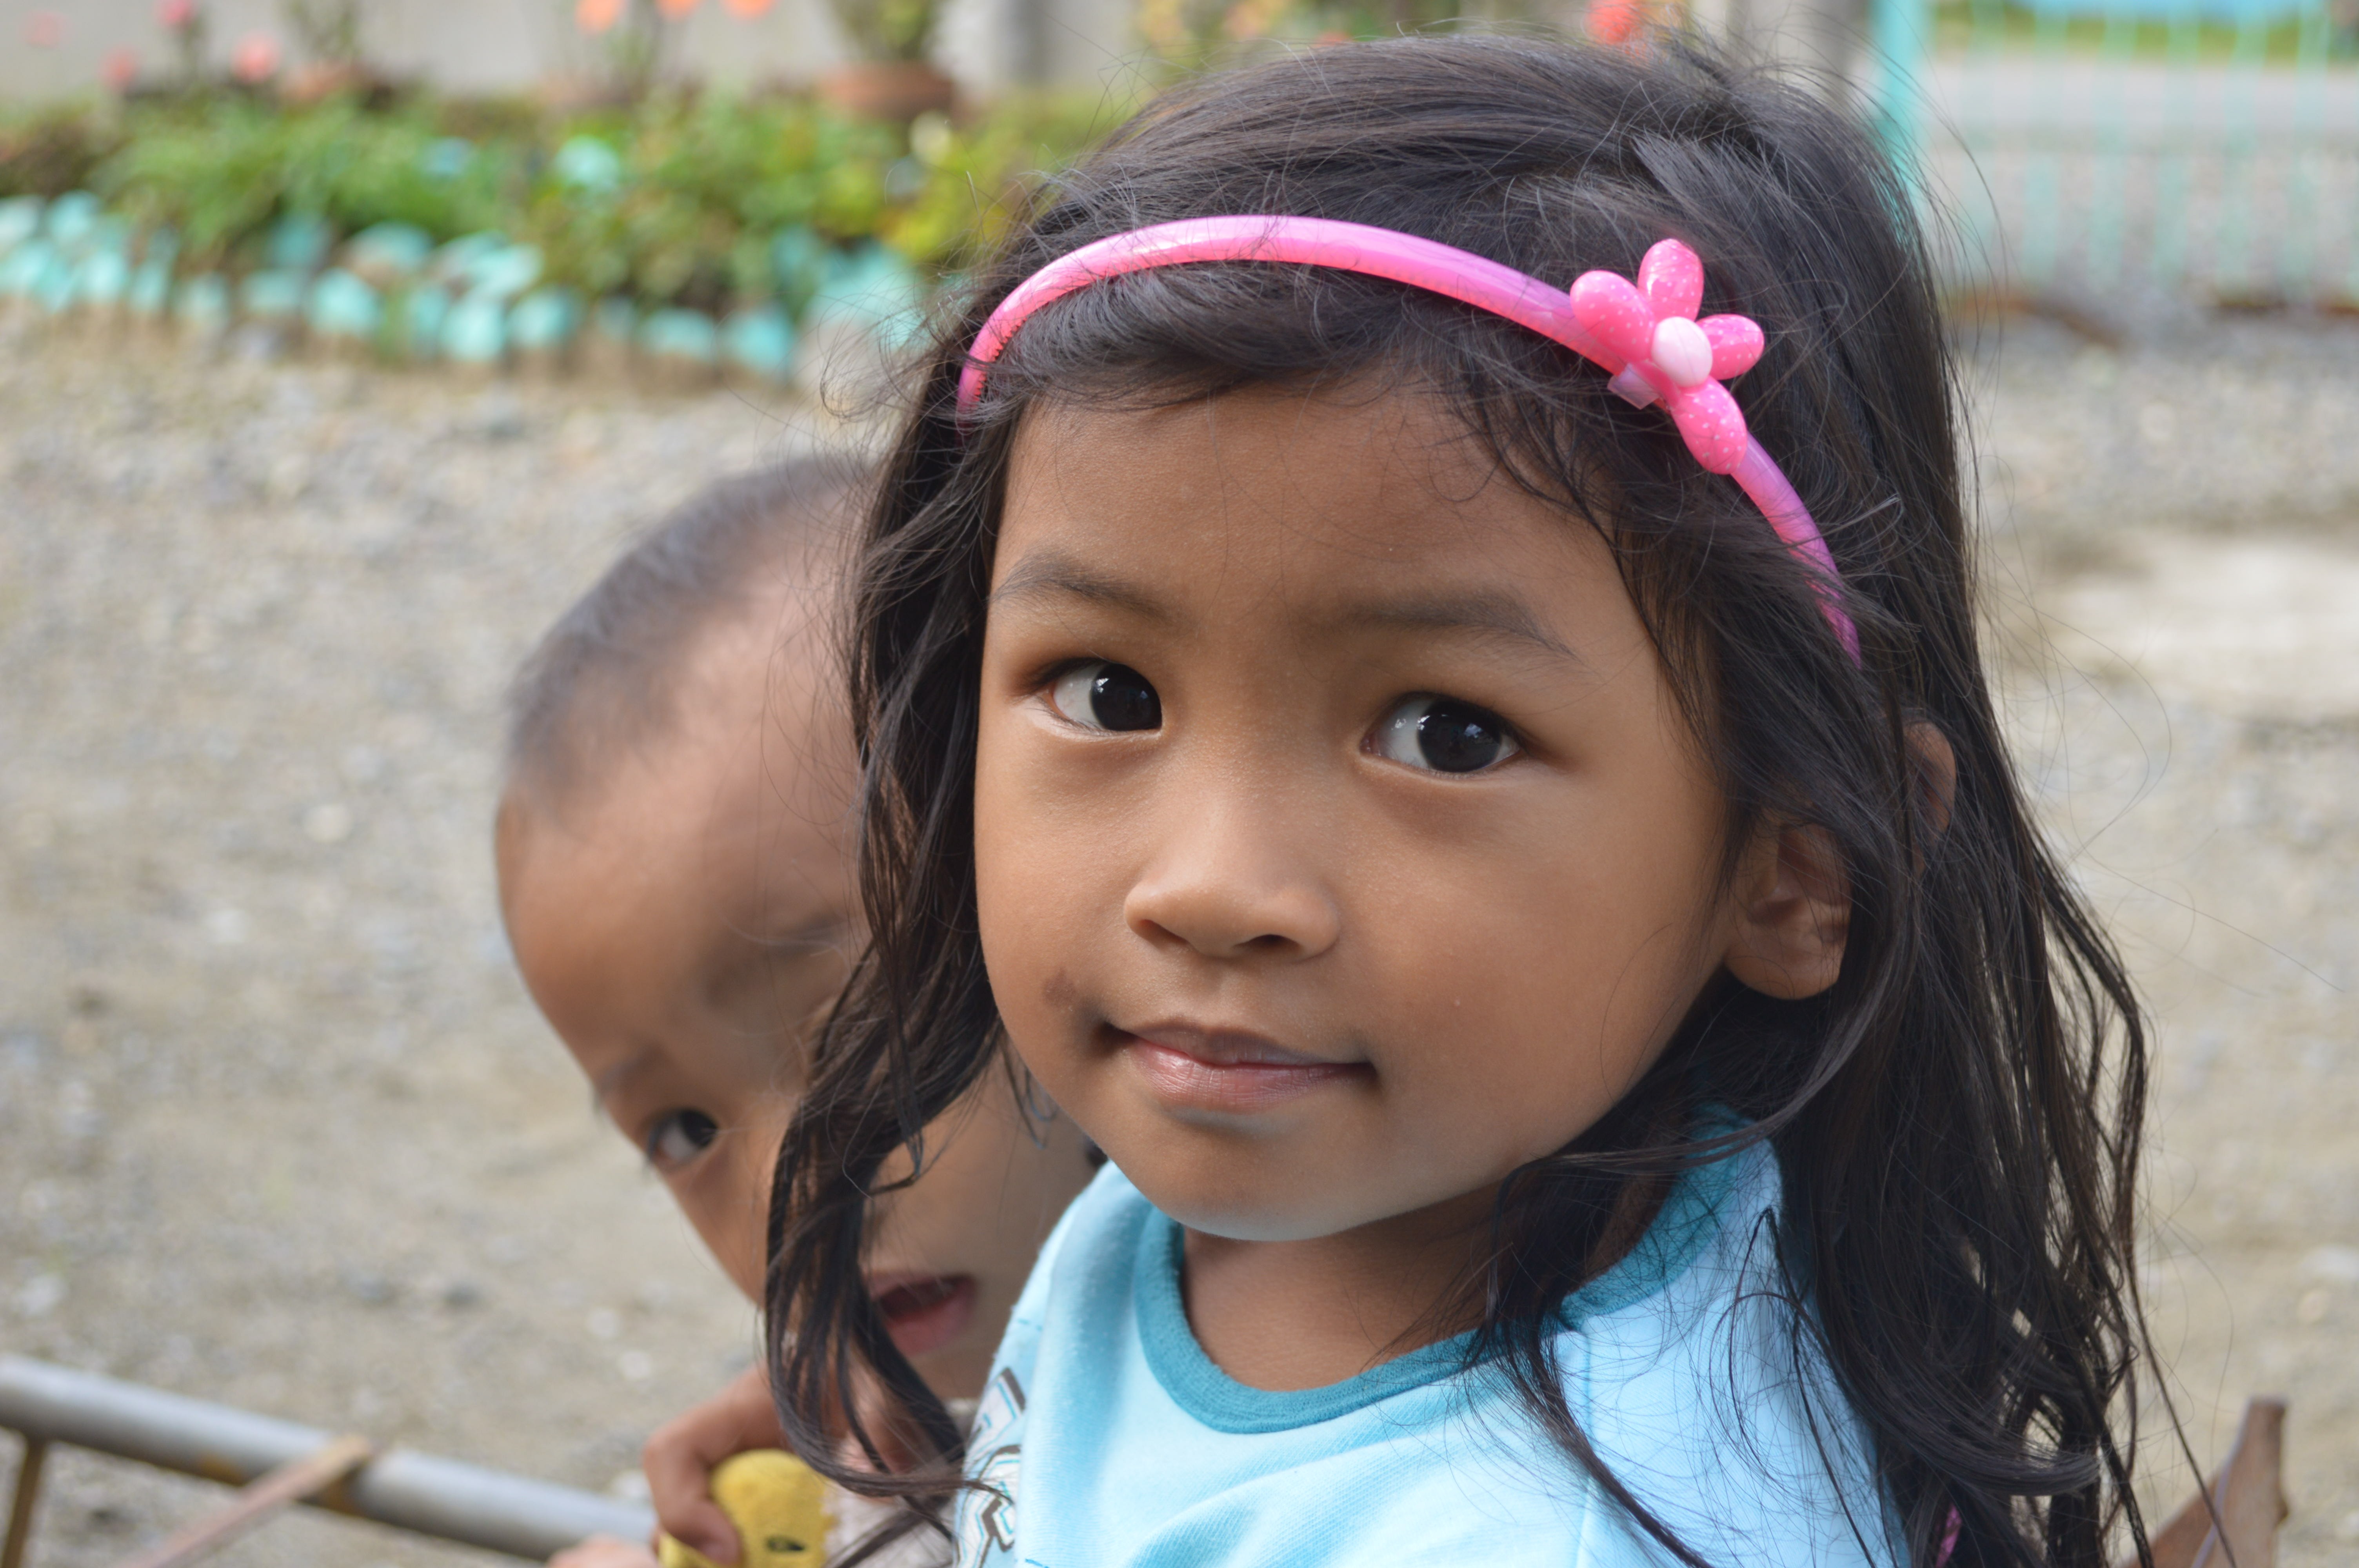
person, people, girl, portrait, child, facial expression, smile, filipino, kids, happy, infant, toddler, eye, head, skin, beauty, organ, cute kid, kids play, filipinos